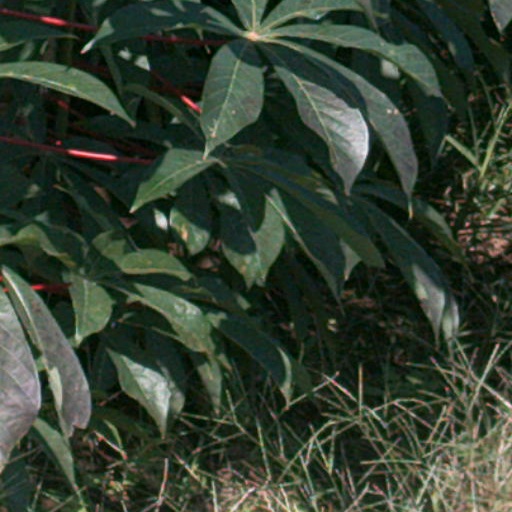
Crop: cassava